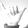
ASL letter: Y